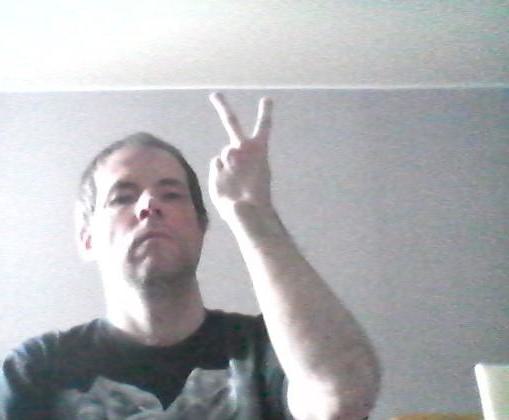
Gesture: peace_inverted